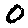
Label: 0